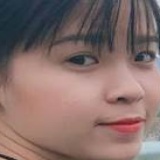
diễn viên Thúy Kiều Faptv